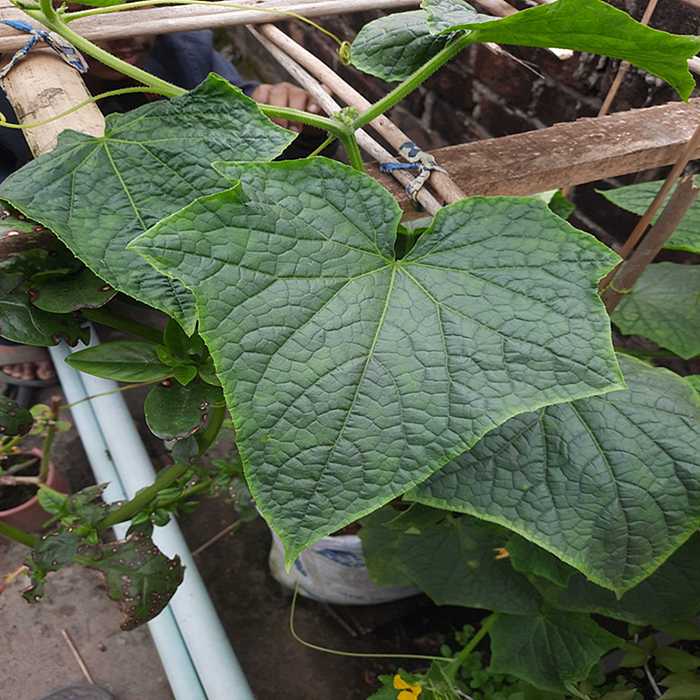
Plant: Cucumber
Label: Fresh leaf